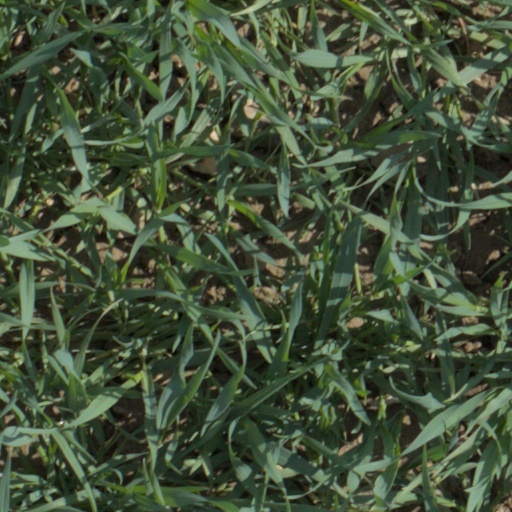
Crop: wheat